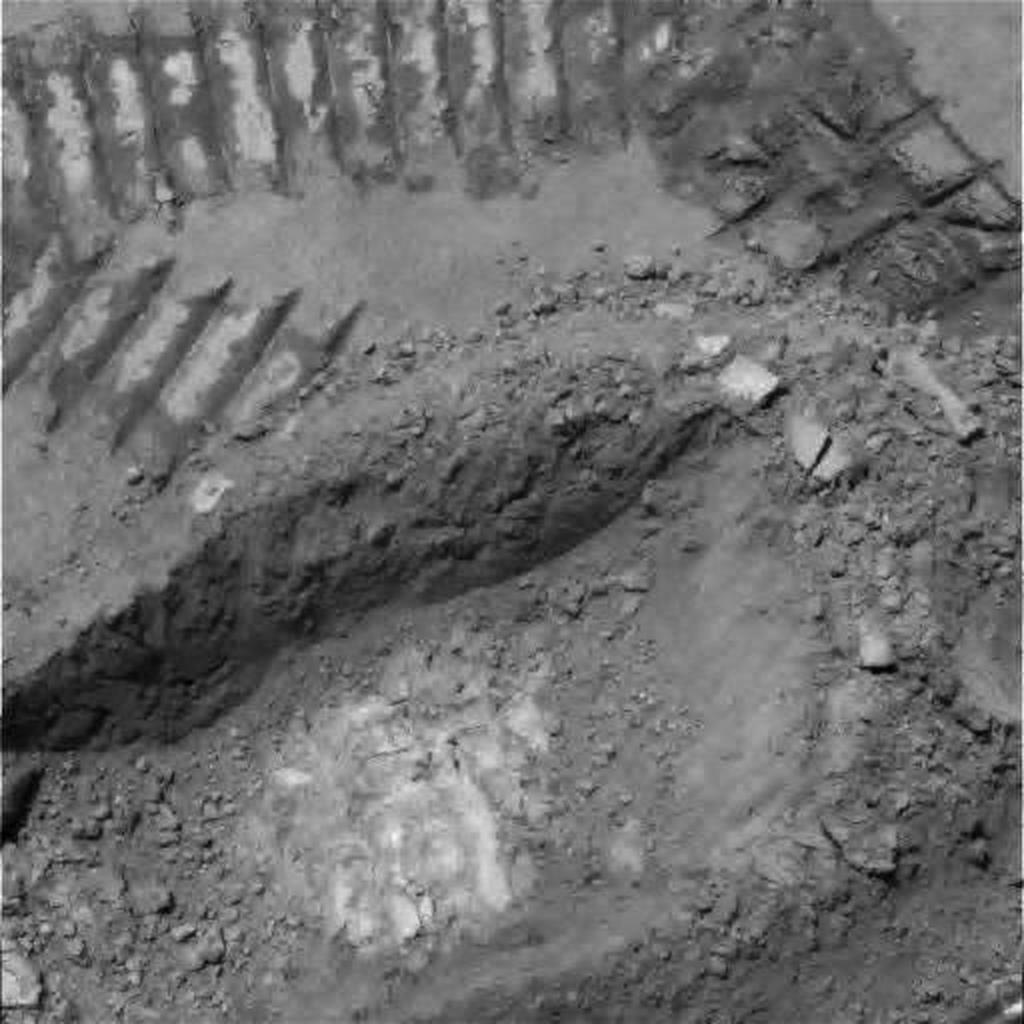
Surface features visible: Rover Tracks, Soil Trench, Clasts, Bright Soil, Soil, Nearby Surface